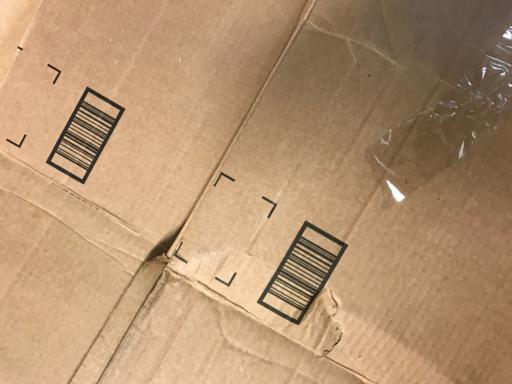
Label: cardboard